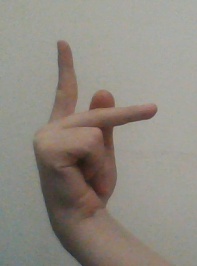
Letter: dha